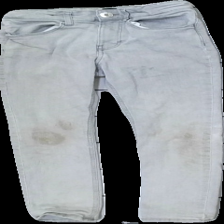
View: front
Type: Jeans
Category: Children
Brand: Not in the list
Brand text on label: skinnyfit & denim
Colors: Grey
Material: 70% bomull 30% viskos
Cut: Regular
Size: 140
Season: All
Stains: Major
Damage: smuts fläckar
Damage location: middle right
Damage 2: smuts fläckar
Damage 2 location: middle left
Damage 3: lösa trådar
Damage 3 location: middle left
Price range: <50
Recommended usage: Export
Description: gråa jeans